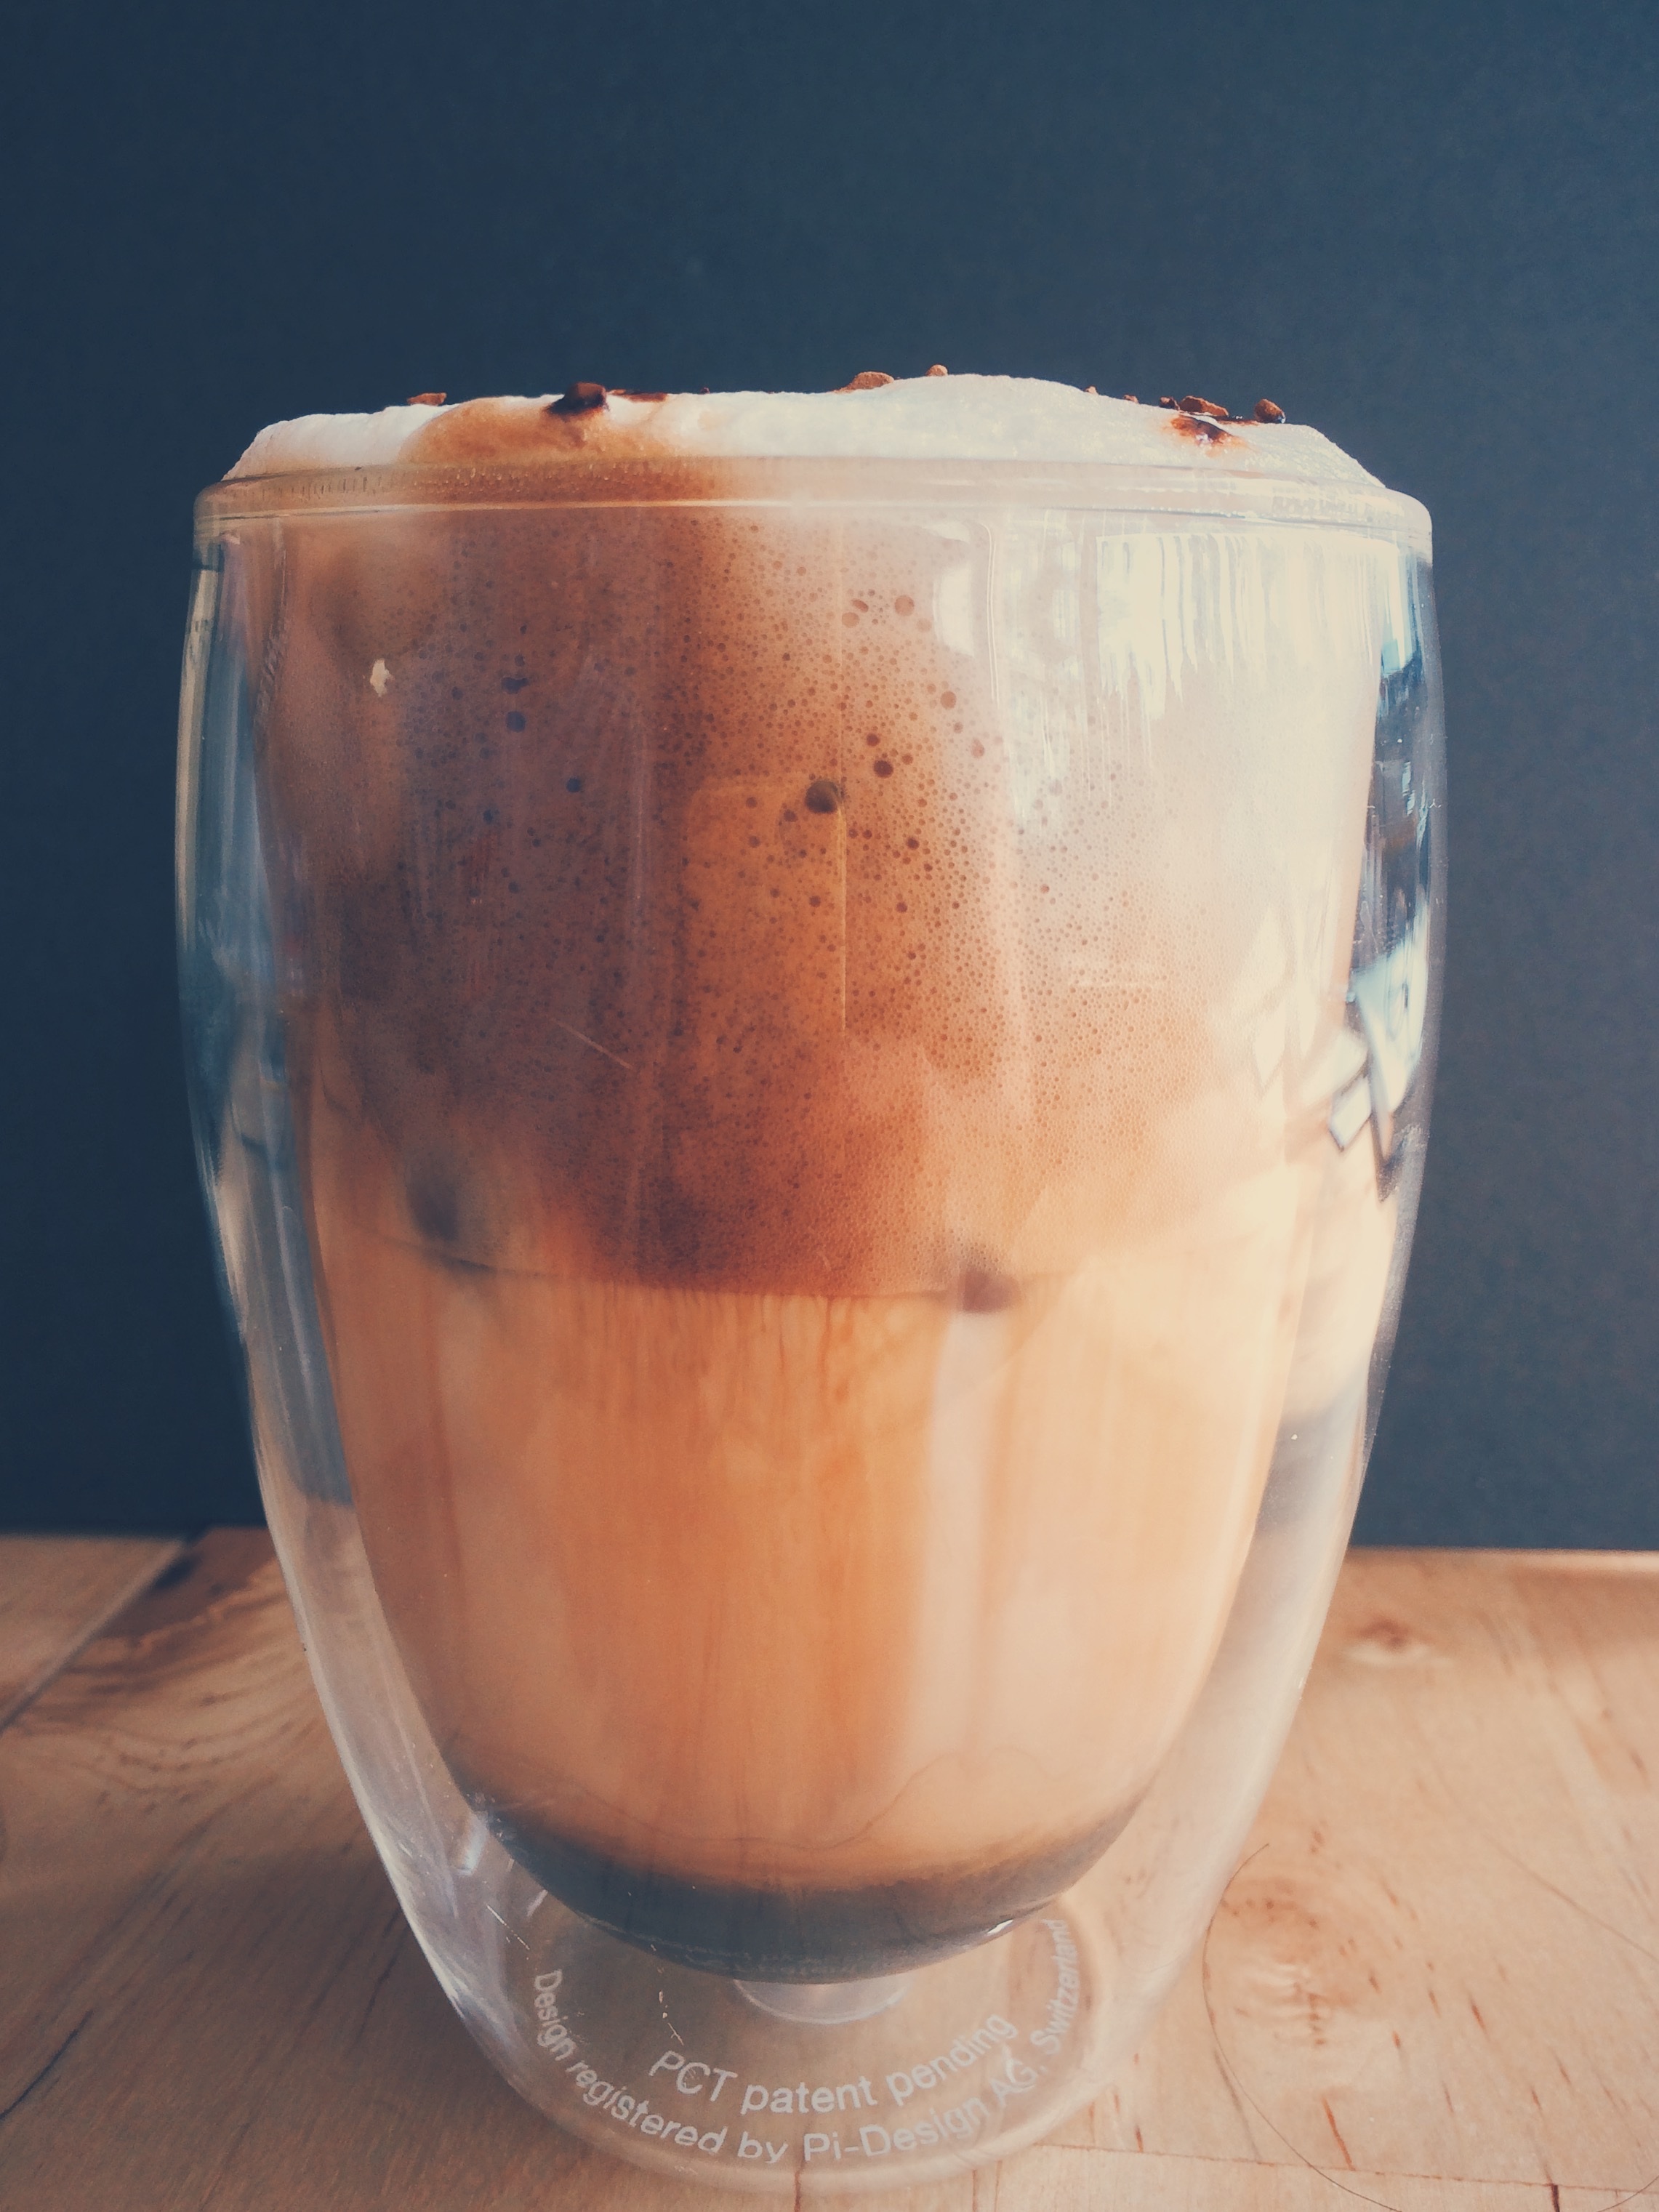
glass, cup, vase, ceramic, drink, pottery, material, art, shape, drinkware